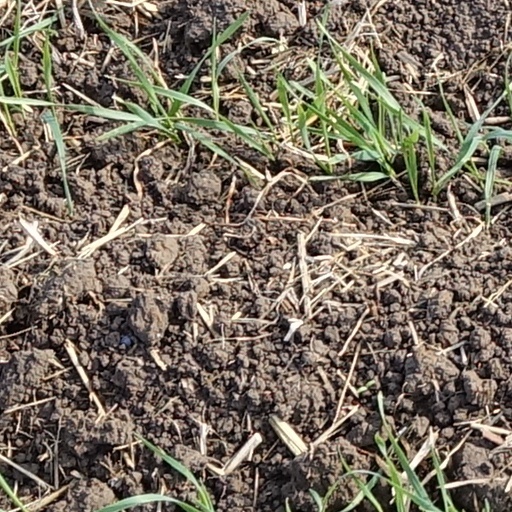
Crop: wheat